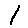
Label: 1